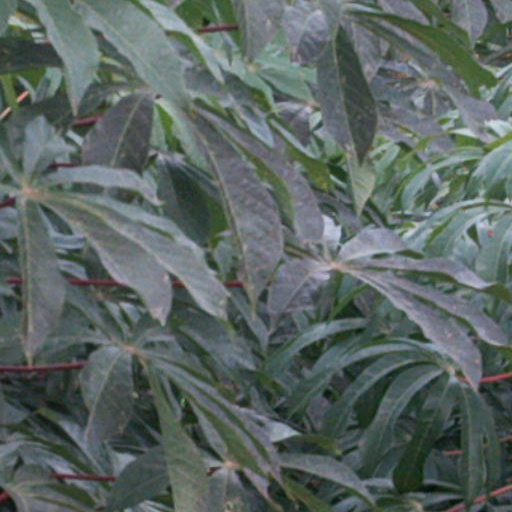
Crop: cassava